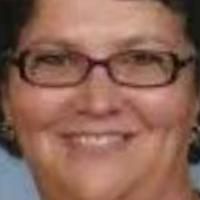
Age group: age 41-55